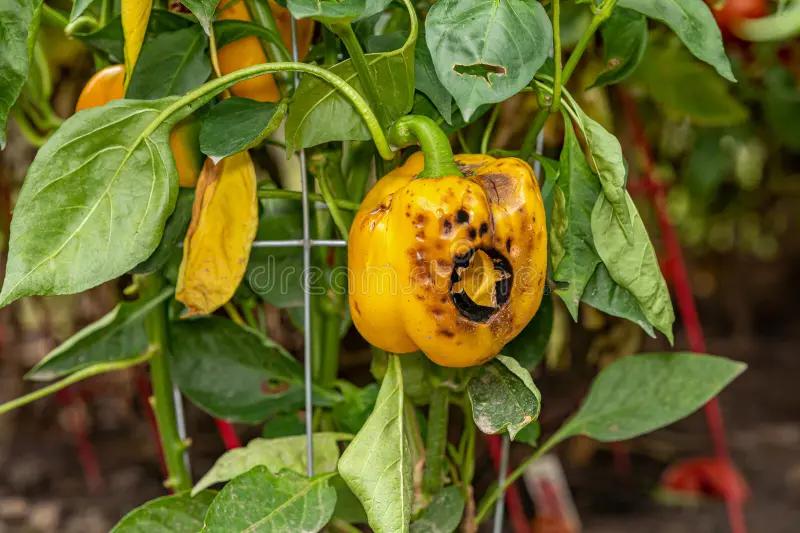
Plant: Bell pepper
Disease: bell pepper blossom end rot